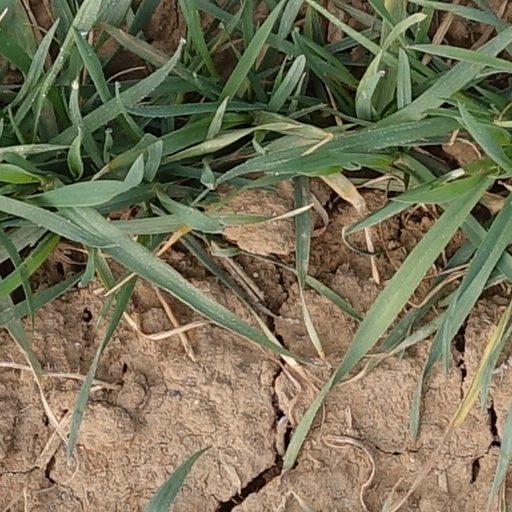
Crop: wheat